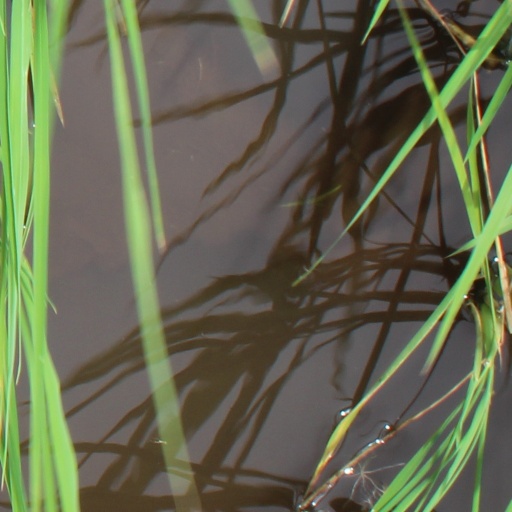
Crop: rice